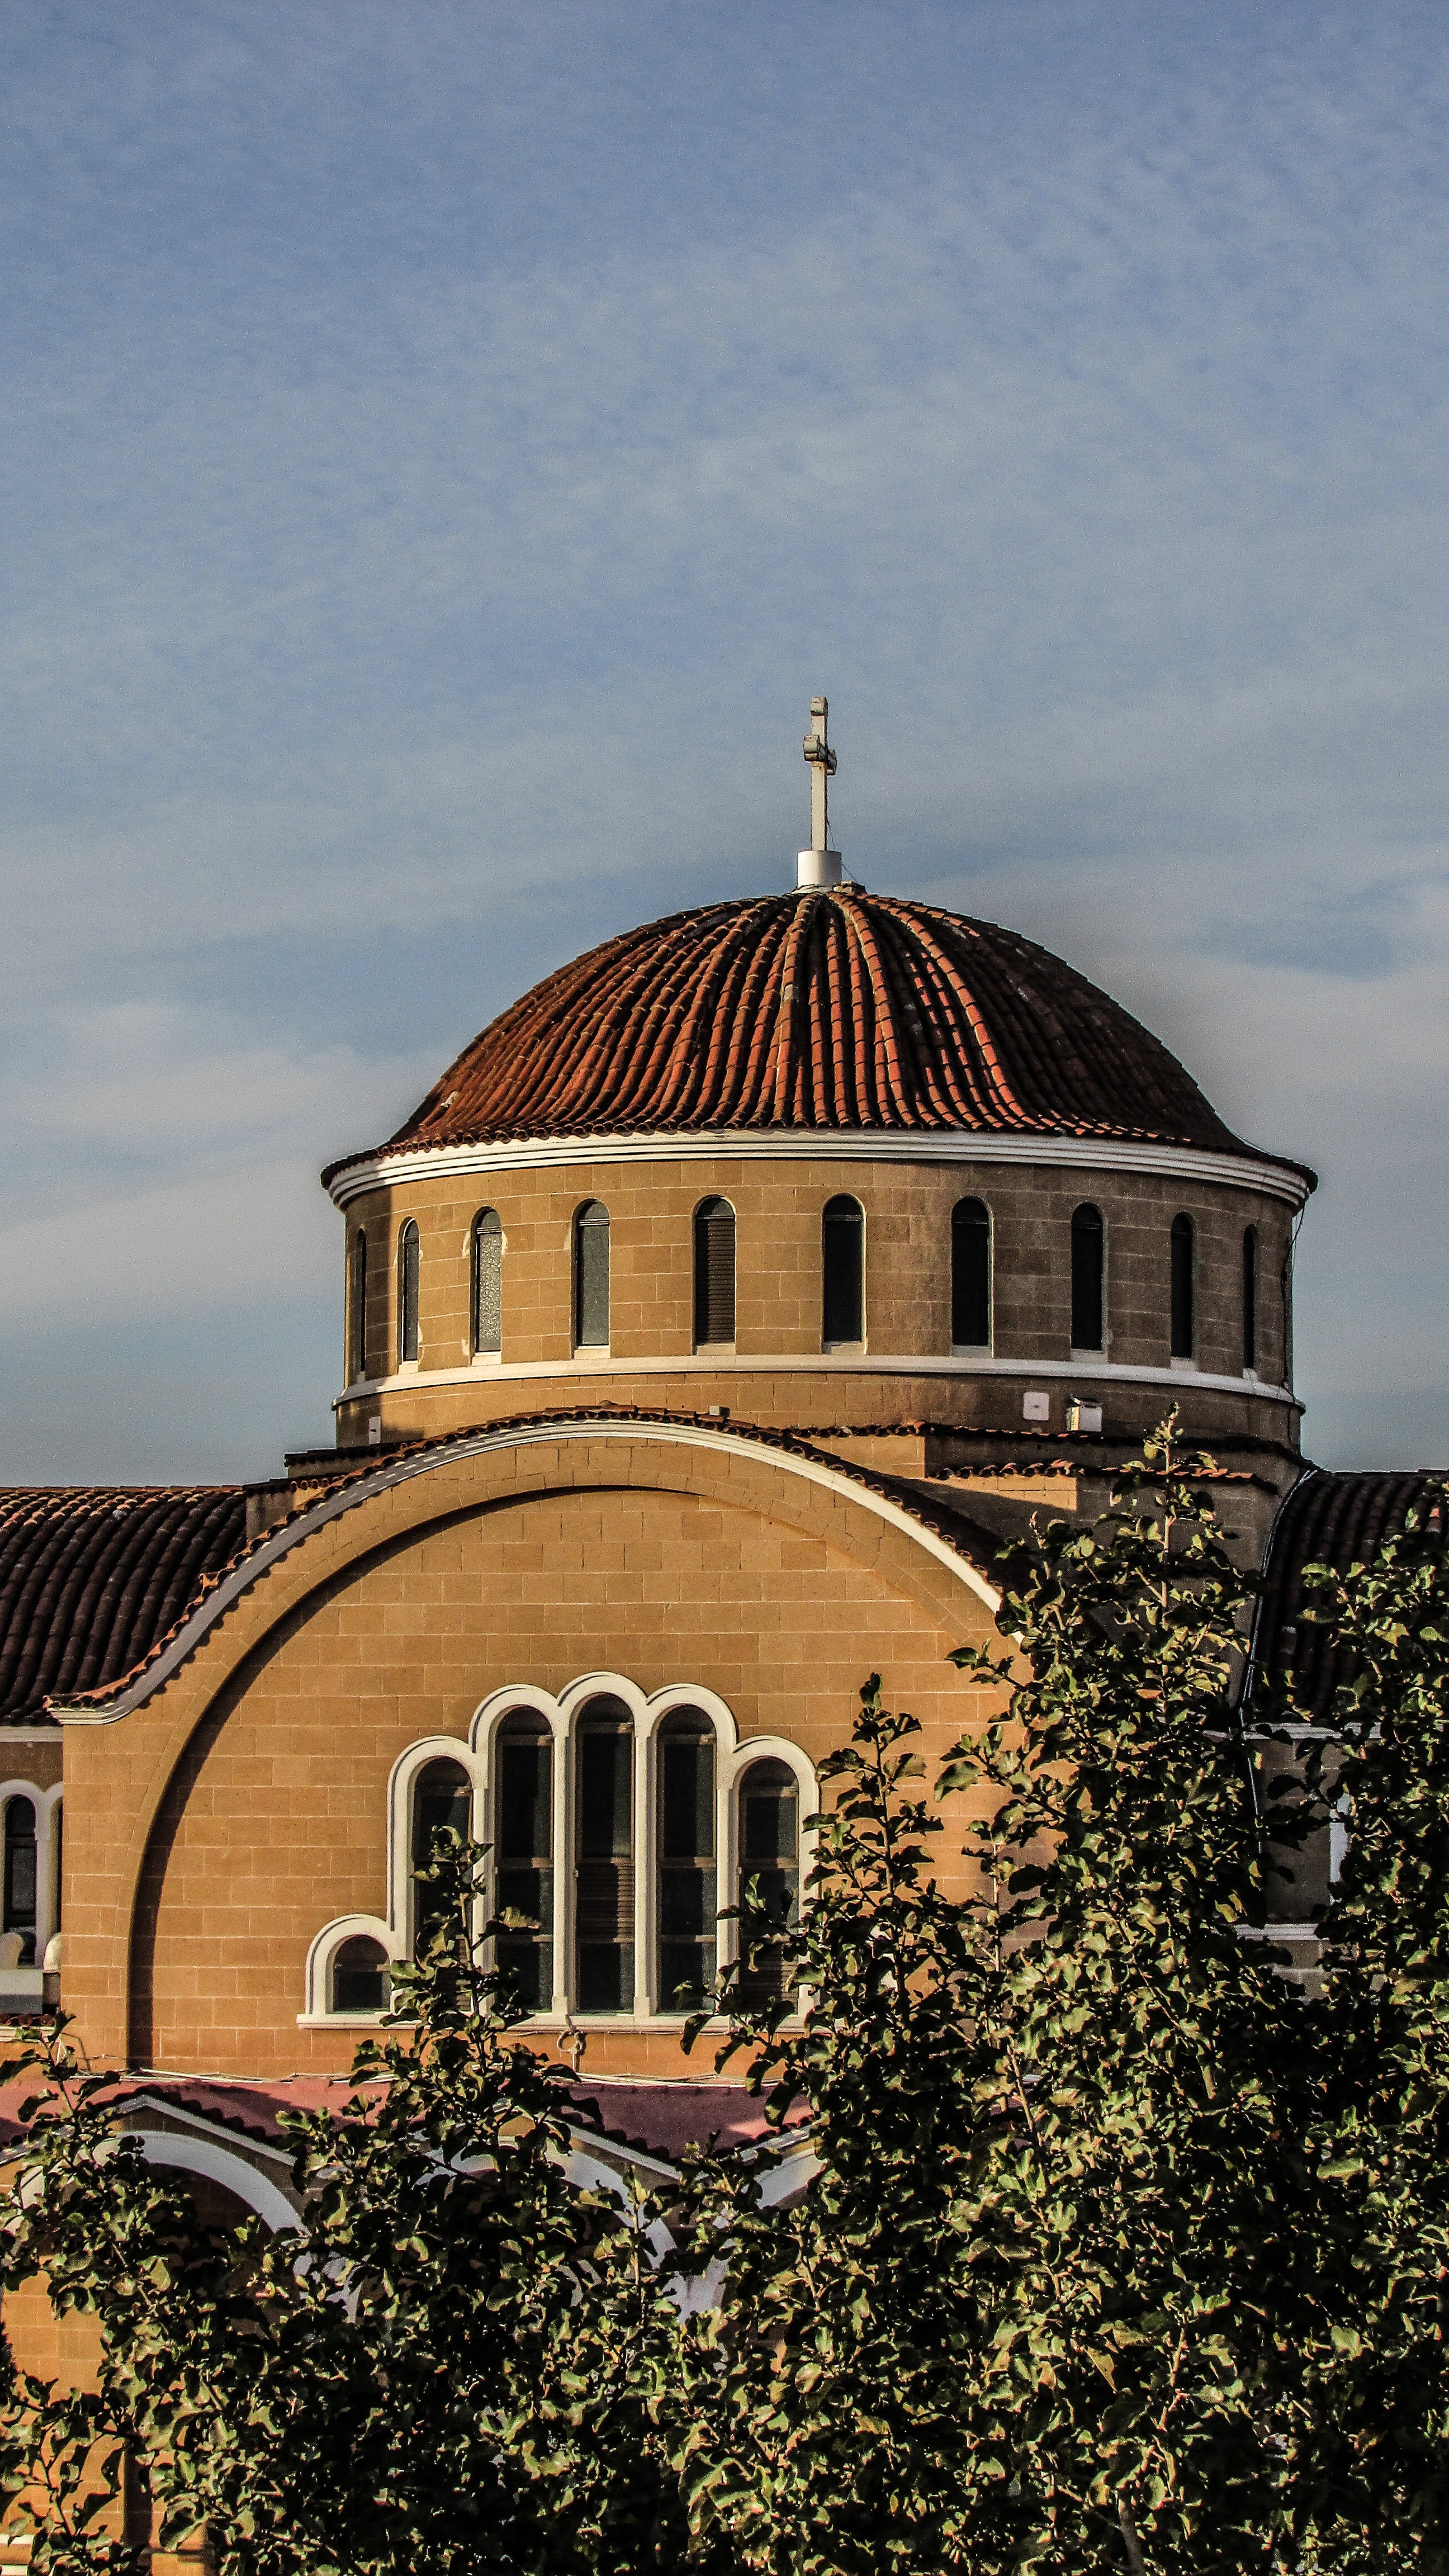
architecture, house, building, landmark, church, cathedral, chapel, place of worship, monastery, orthodox, dome, estate, cyprus, paralimni, ayios georgios